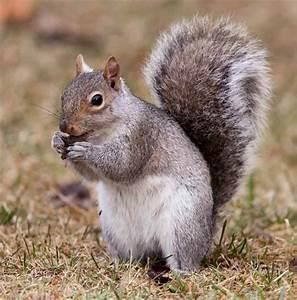
squirrel